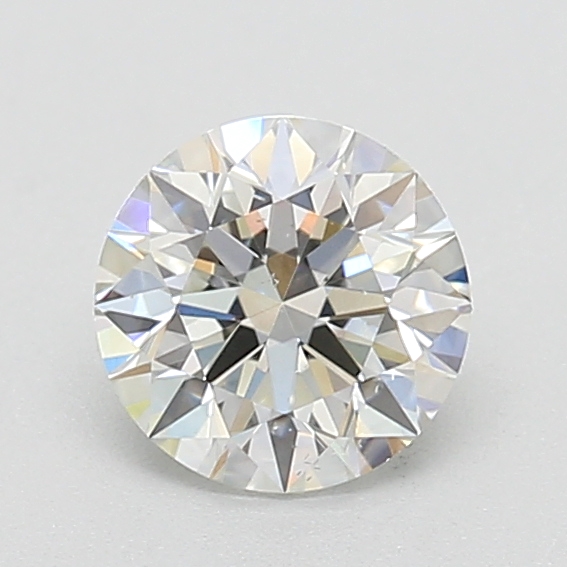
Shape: round
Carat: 0.56
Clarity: VS2
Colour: FANCY
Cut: EX
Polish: EX
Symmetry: EX
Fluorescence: F
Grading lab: GIA
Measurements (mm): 5.24 x 5.27 x 3.29